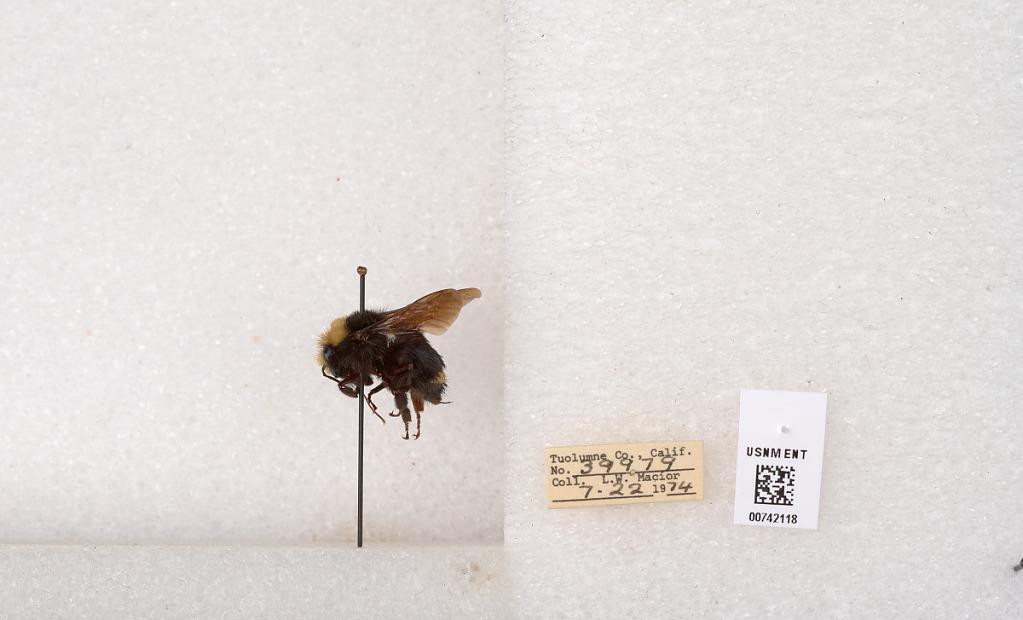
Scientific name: Bombus (Pyrobombus) vosnesenskii Radoszkowski
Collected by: L. Macior
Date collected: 1974-7-22
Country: United States
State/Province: California
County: Tuolumne
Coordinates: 37.9712, -120.228